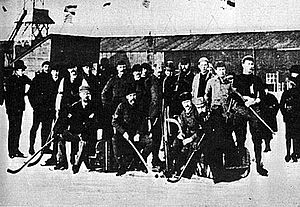
EM i bandy 1913
Vinderholdet fra England
Europamesterskabet i bandy 1913 var det første og hidtil eneste europamesterskab i bandy, og mesterskabet blev spillet på Eisstadion Davos i Davos, Schweiz i februar 1913 med deltagelse af otte hold. Turneringen blev vundet af England.